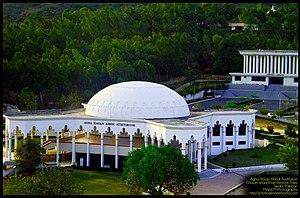
Les villes du Pakistan regroupent au total environ 76 millions d'habitants en 2017, soit 36 % de la population de ce pays d'Asie du Sud selon le Bureau pakistanais des statistiques. Dix d'entre elles dépassent le million d'habitants, et la plus grande, Karachi, est l'une des plus grandes mégapoles du monde, avec près de quinze millions d'habitants. En dehors de celle-ci, la majorité des grandes villes se situent dans le nord de la province du Pendjab, partie la plus urbanisée du pays.